Alexander Casteels the Elder

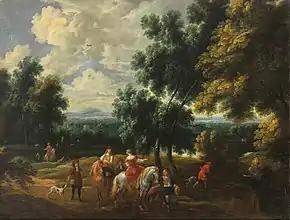
"Hunting party before an extensive landscape"

Alexander Casteels the Elder or Alexander Casteels (I) ( – 1681–82) was a Flemish painter and draughtsman. He is known for his battle scenes and landscapes with hunters and elegant companies.